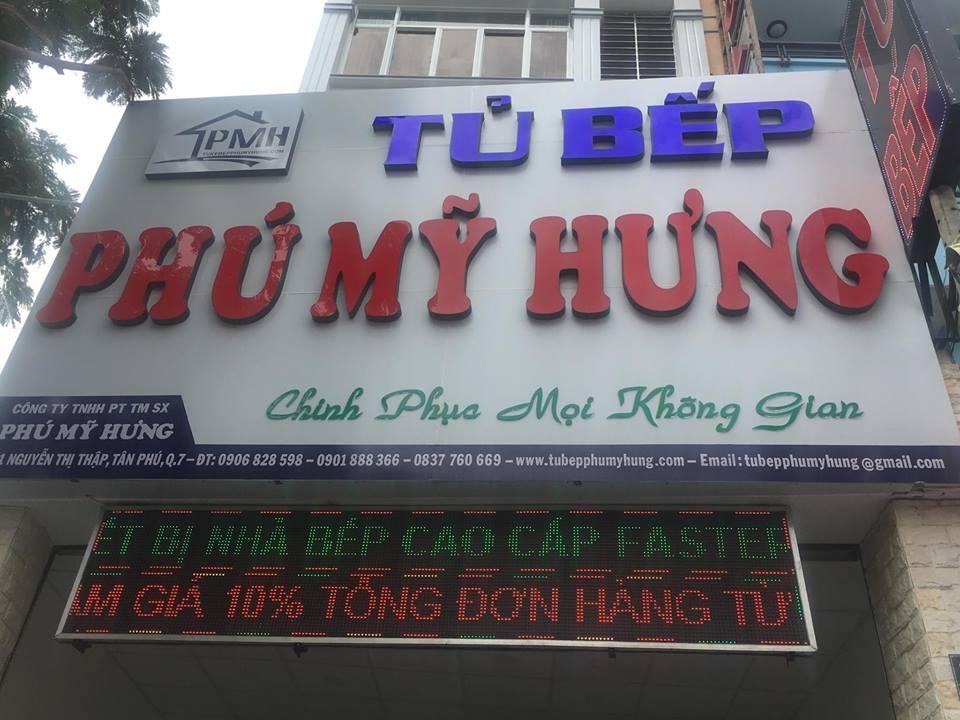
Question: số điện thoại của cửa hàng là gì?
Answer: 0906828598